Ruth Medufia

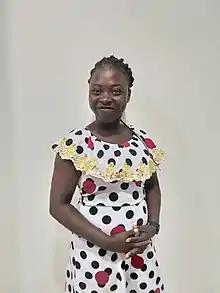

Ruth Medufia (Ghana, 1991 or 1992) is a welder (welding is a completely male dominated industry) from Sekondi - Takoradi in Ghana. In 2018, she was listed among BBC'S 100 most influential and inspiring women in the world ("100 Women" (BBC). Medufia, lives in a community with few possibilities and aims to be a model to follow young women in the construction industry.